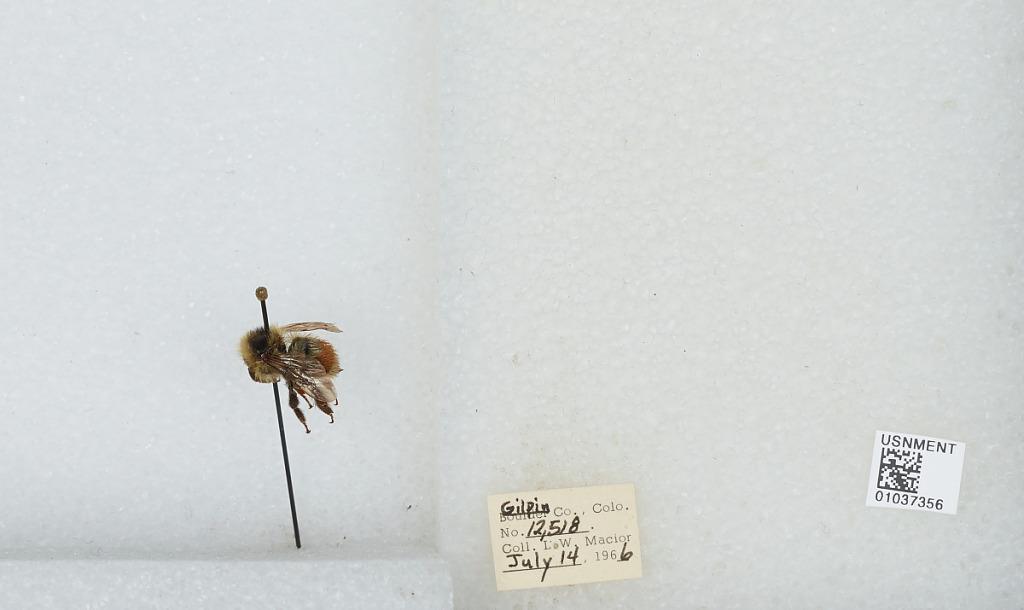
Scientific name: Bombus (Pyrobombus) sylvicola Kirby
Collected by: L. Macior
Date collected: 1966-7-14
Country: United States
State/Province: Colorado
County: Gilpin
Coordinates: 39.9335, -105.663